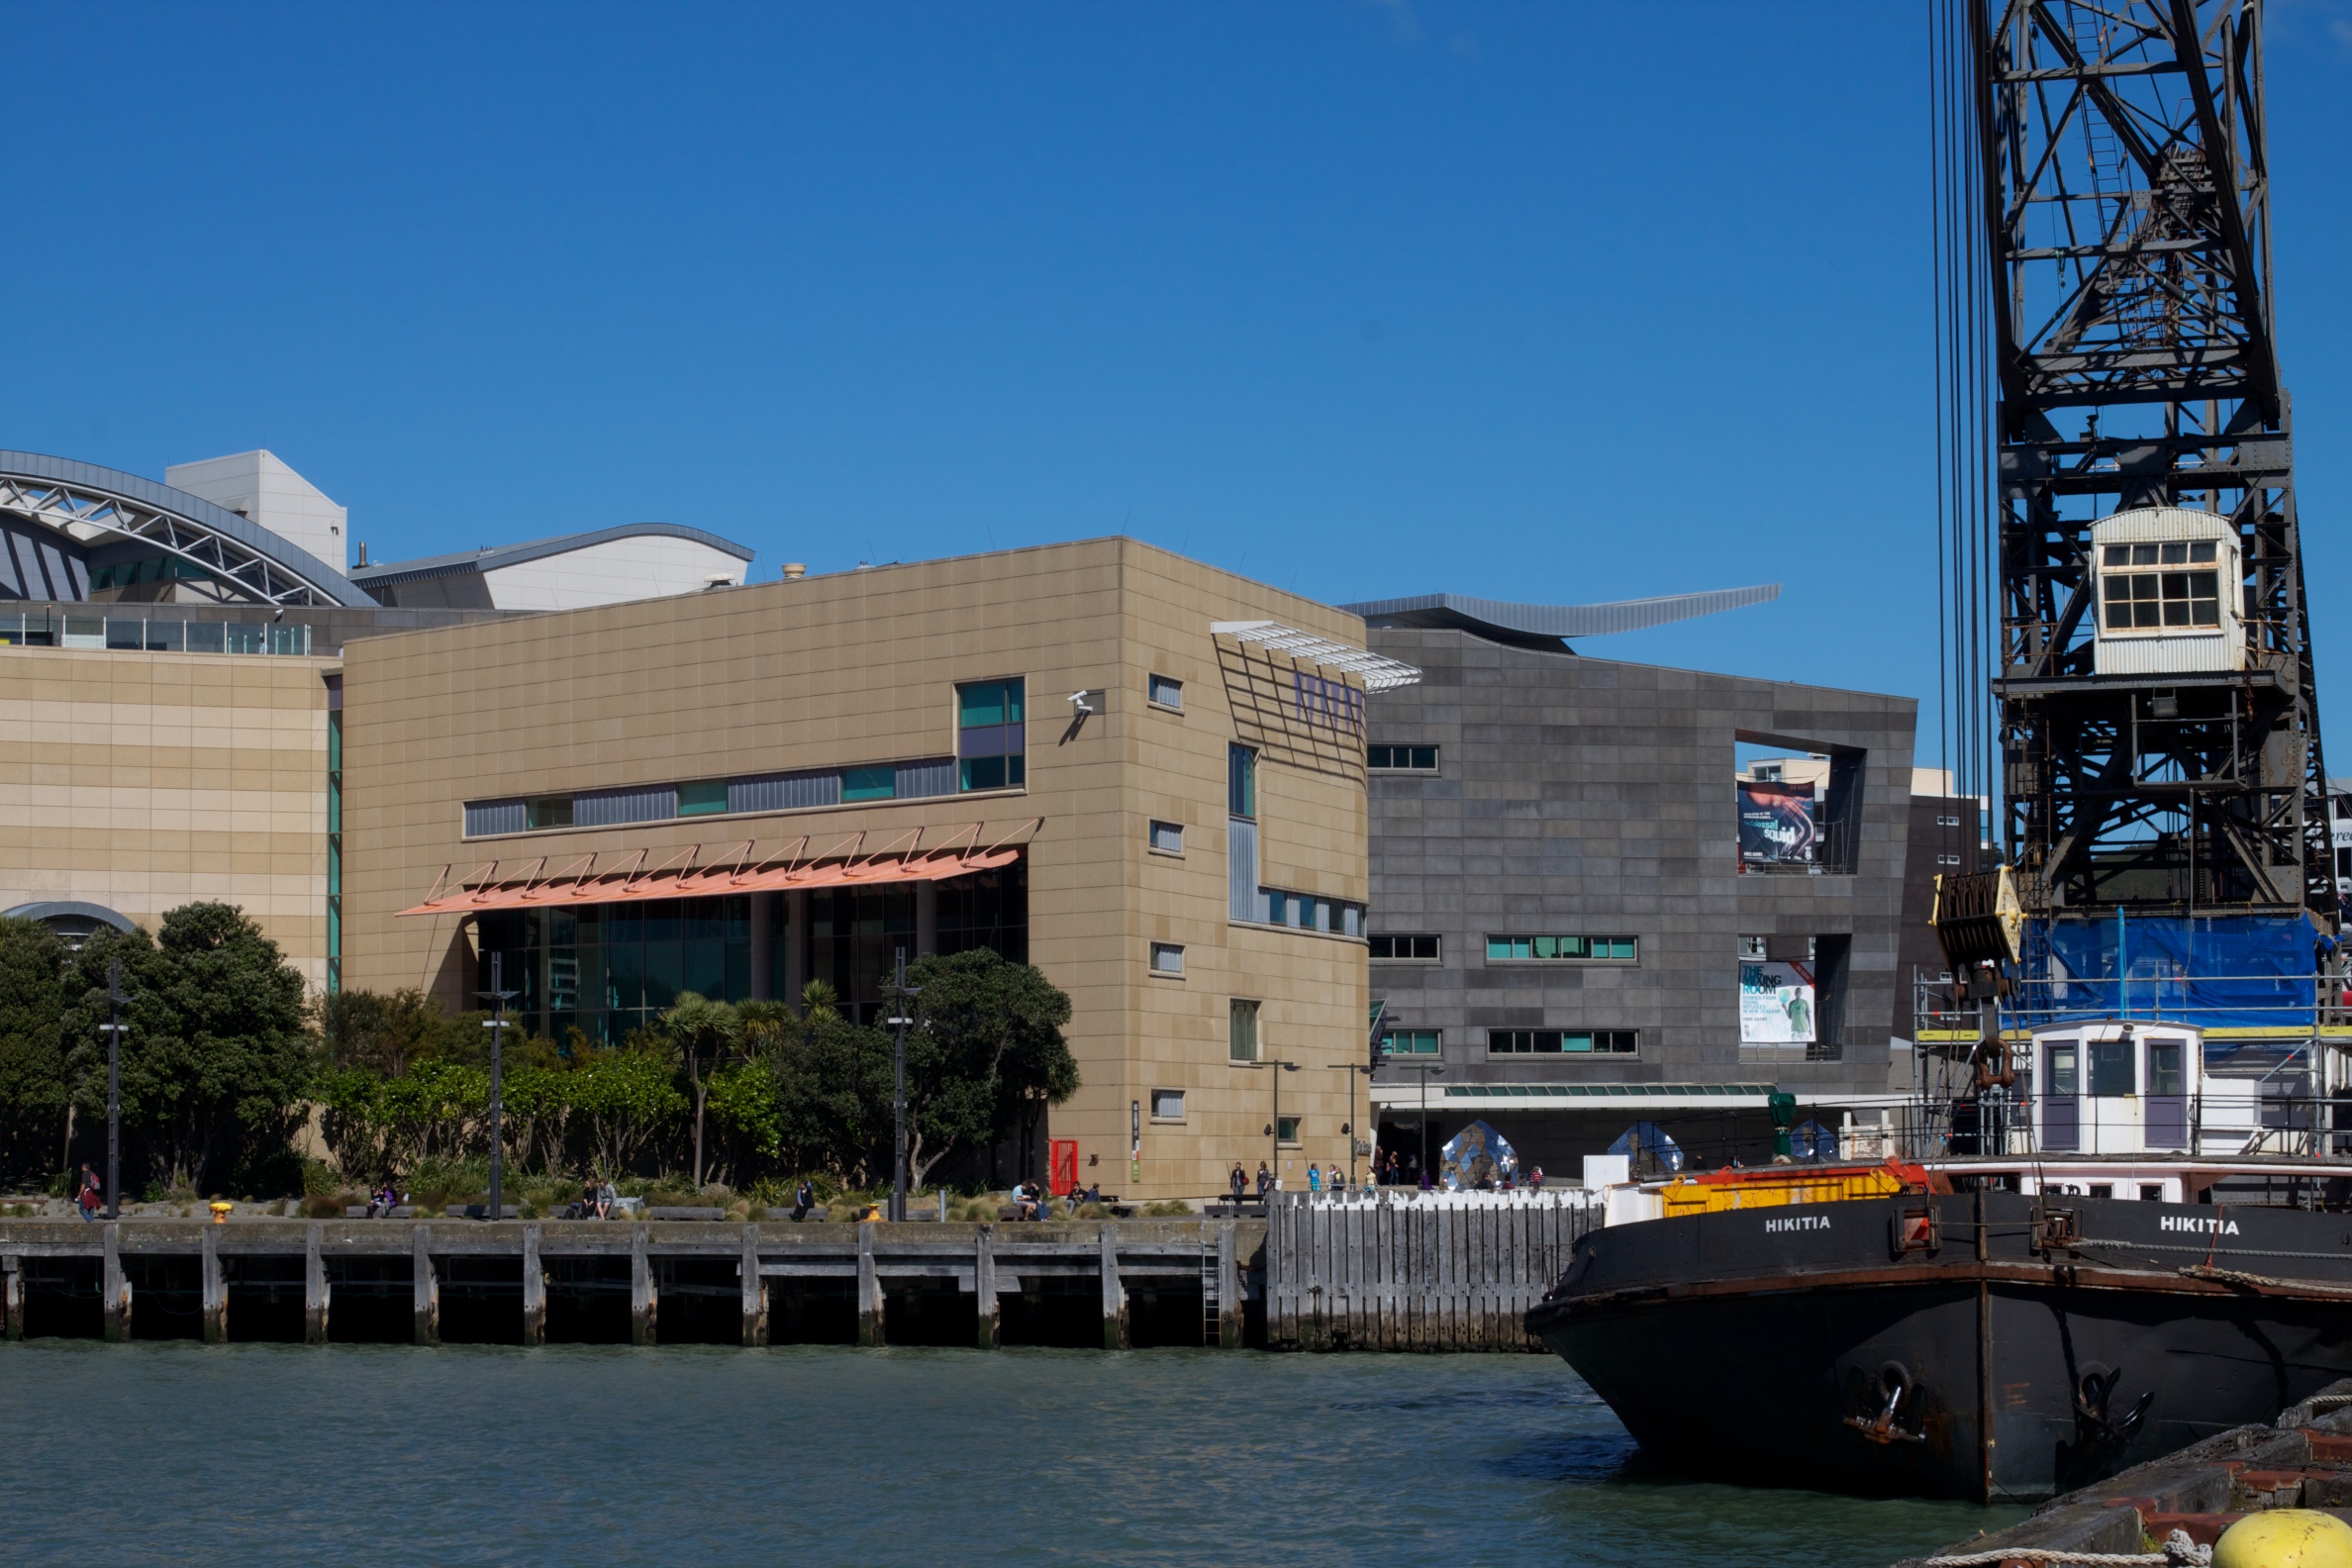
dock, architecture, downtown, vehicle, stadium